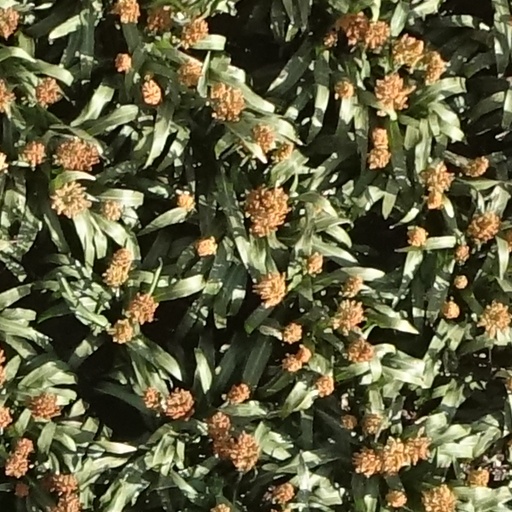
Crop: sorghum